Janez Stanovnik

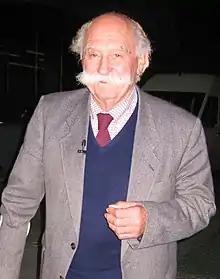
Janez Stanovnik in October 2007

Janez Stanovnik (4 August 1922 – 31 January 2020) was a Slovenian economist, politician, and Partisan. He served as the last President of the Socialist Republic of Slovenia between 1988 and 1990. From 2003 to 2013, he was the president of the Slovenian Partisan Veterans' Association.